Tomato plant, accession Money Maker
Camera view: tilt-top (135 deg); turntable rotation: 240 degrees
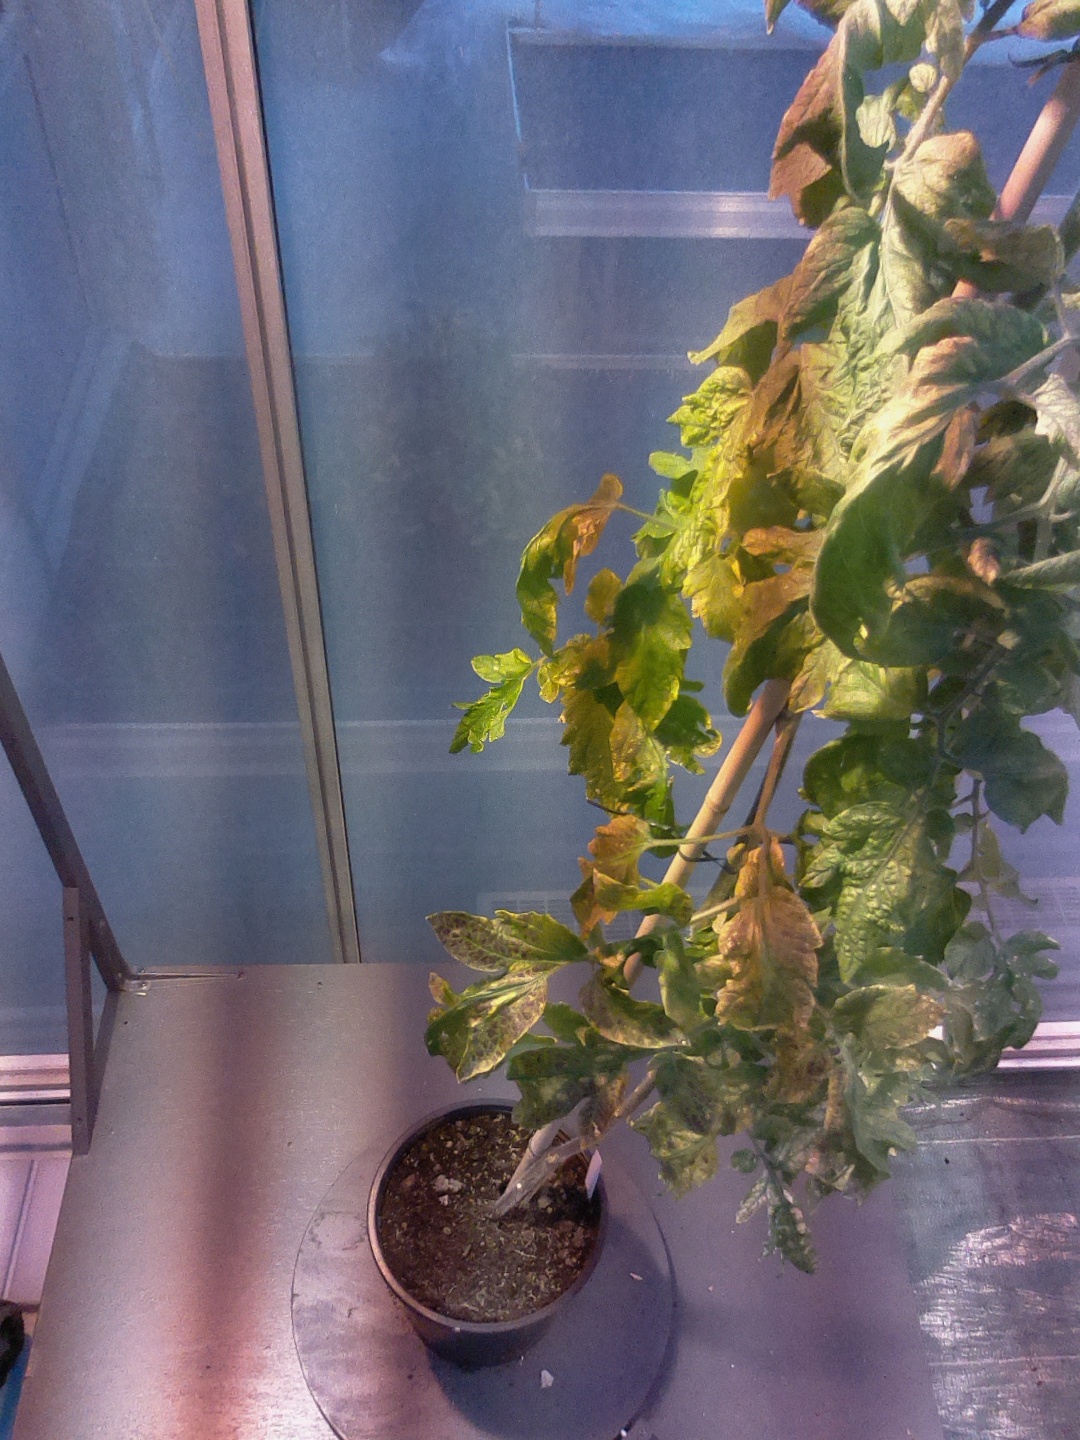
BBCH growth stage 75: 50%-60% of final fruit size